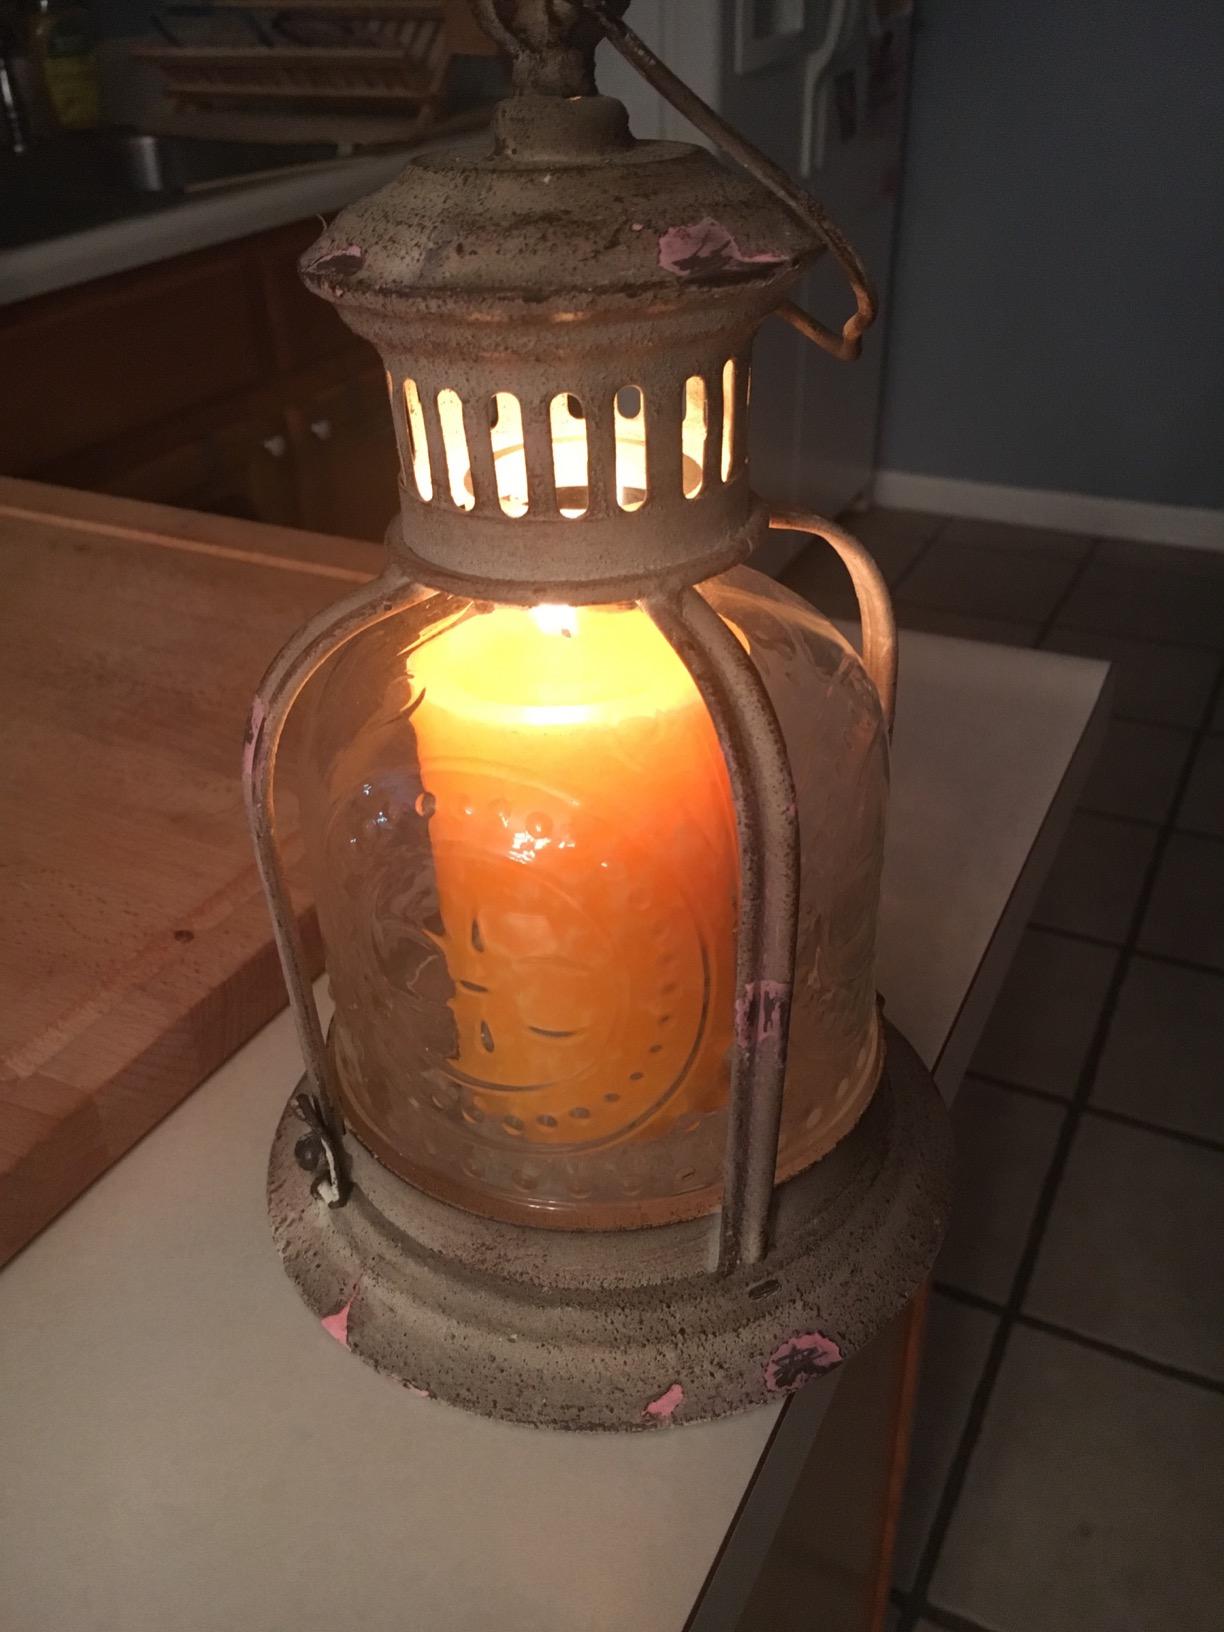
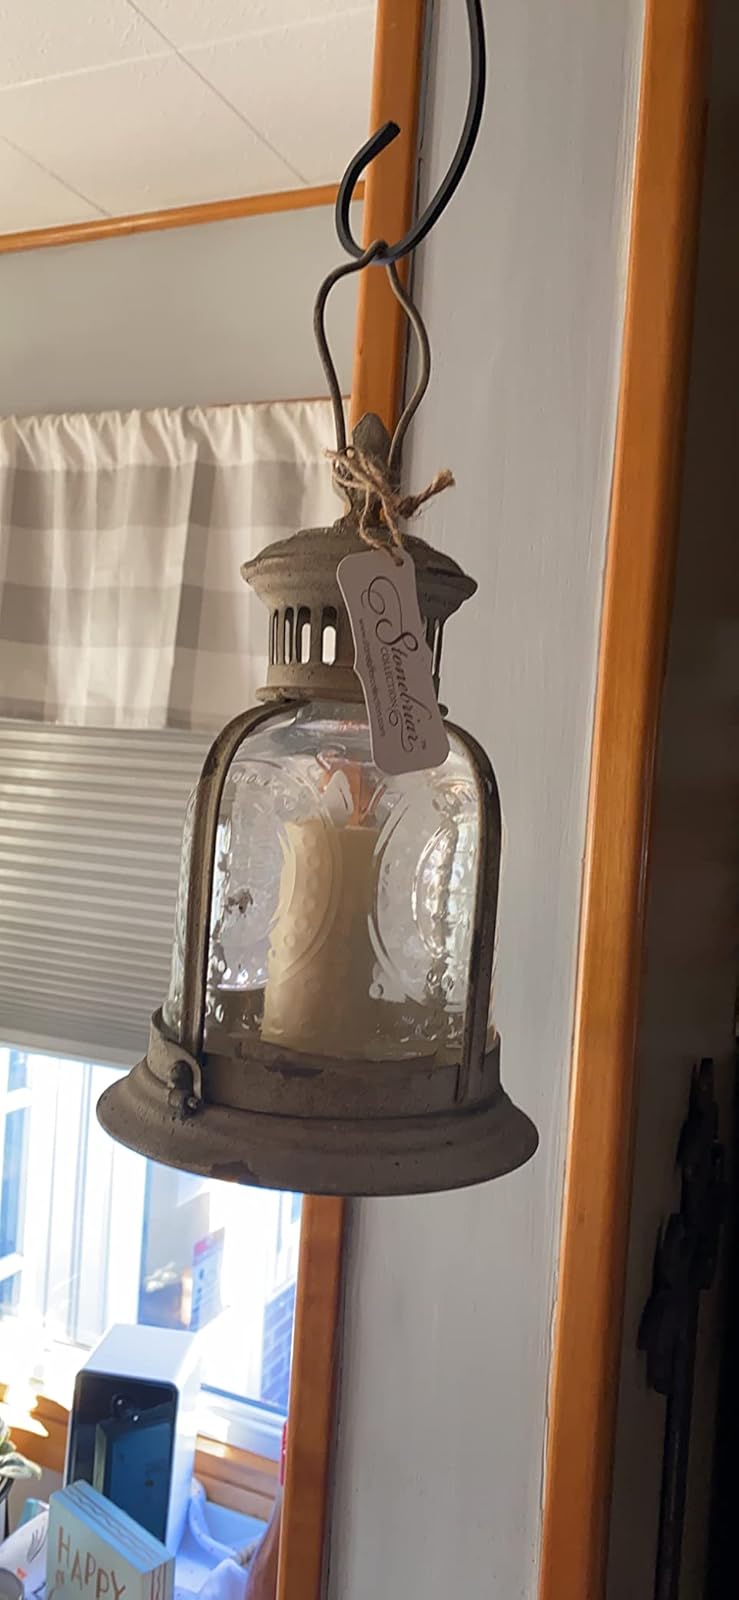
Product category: lantern
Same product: yes